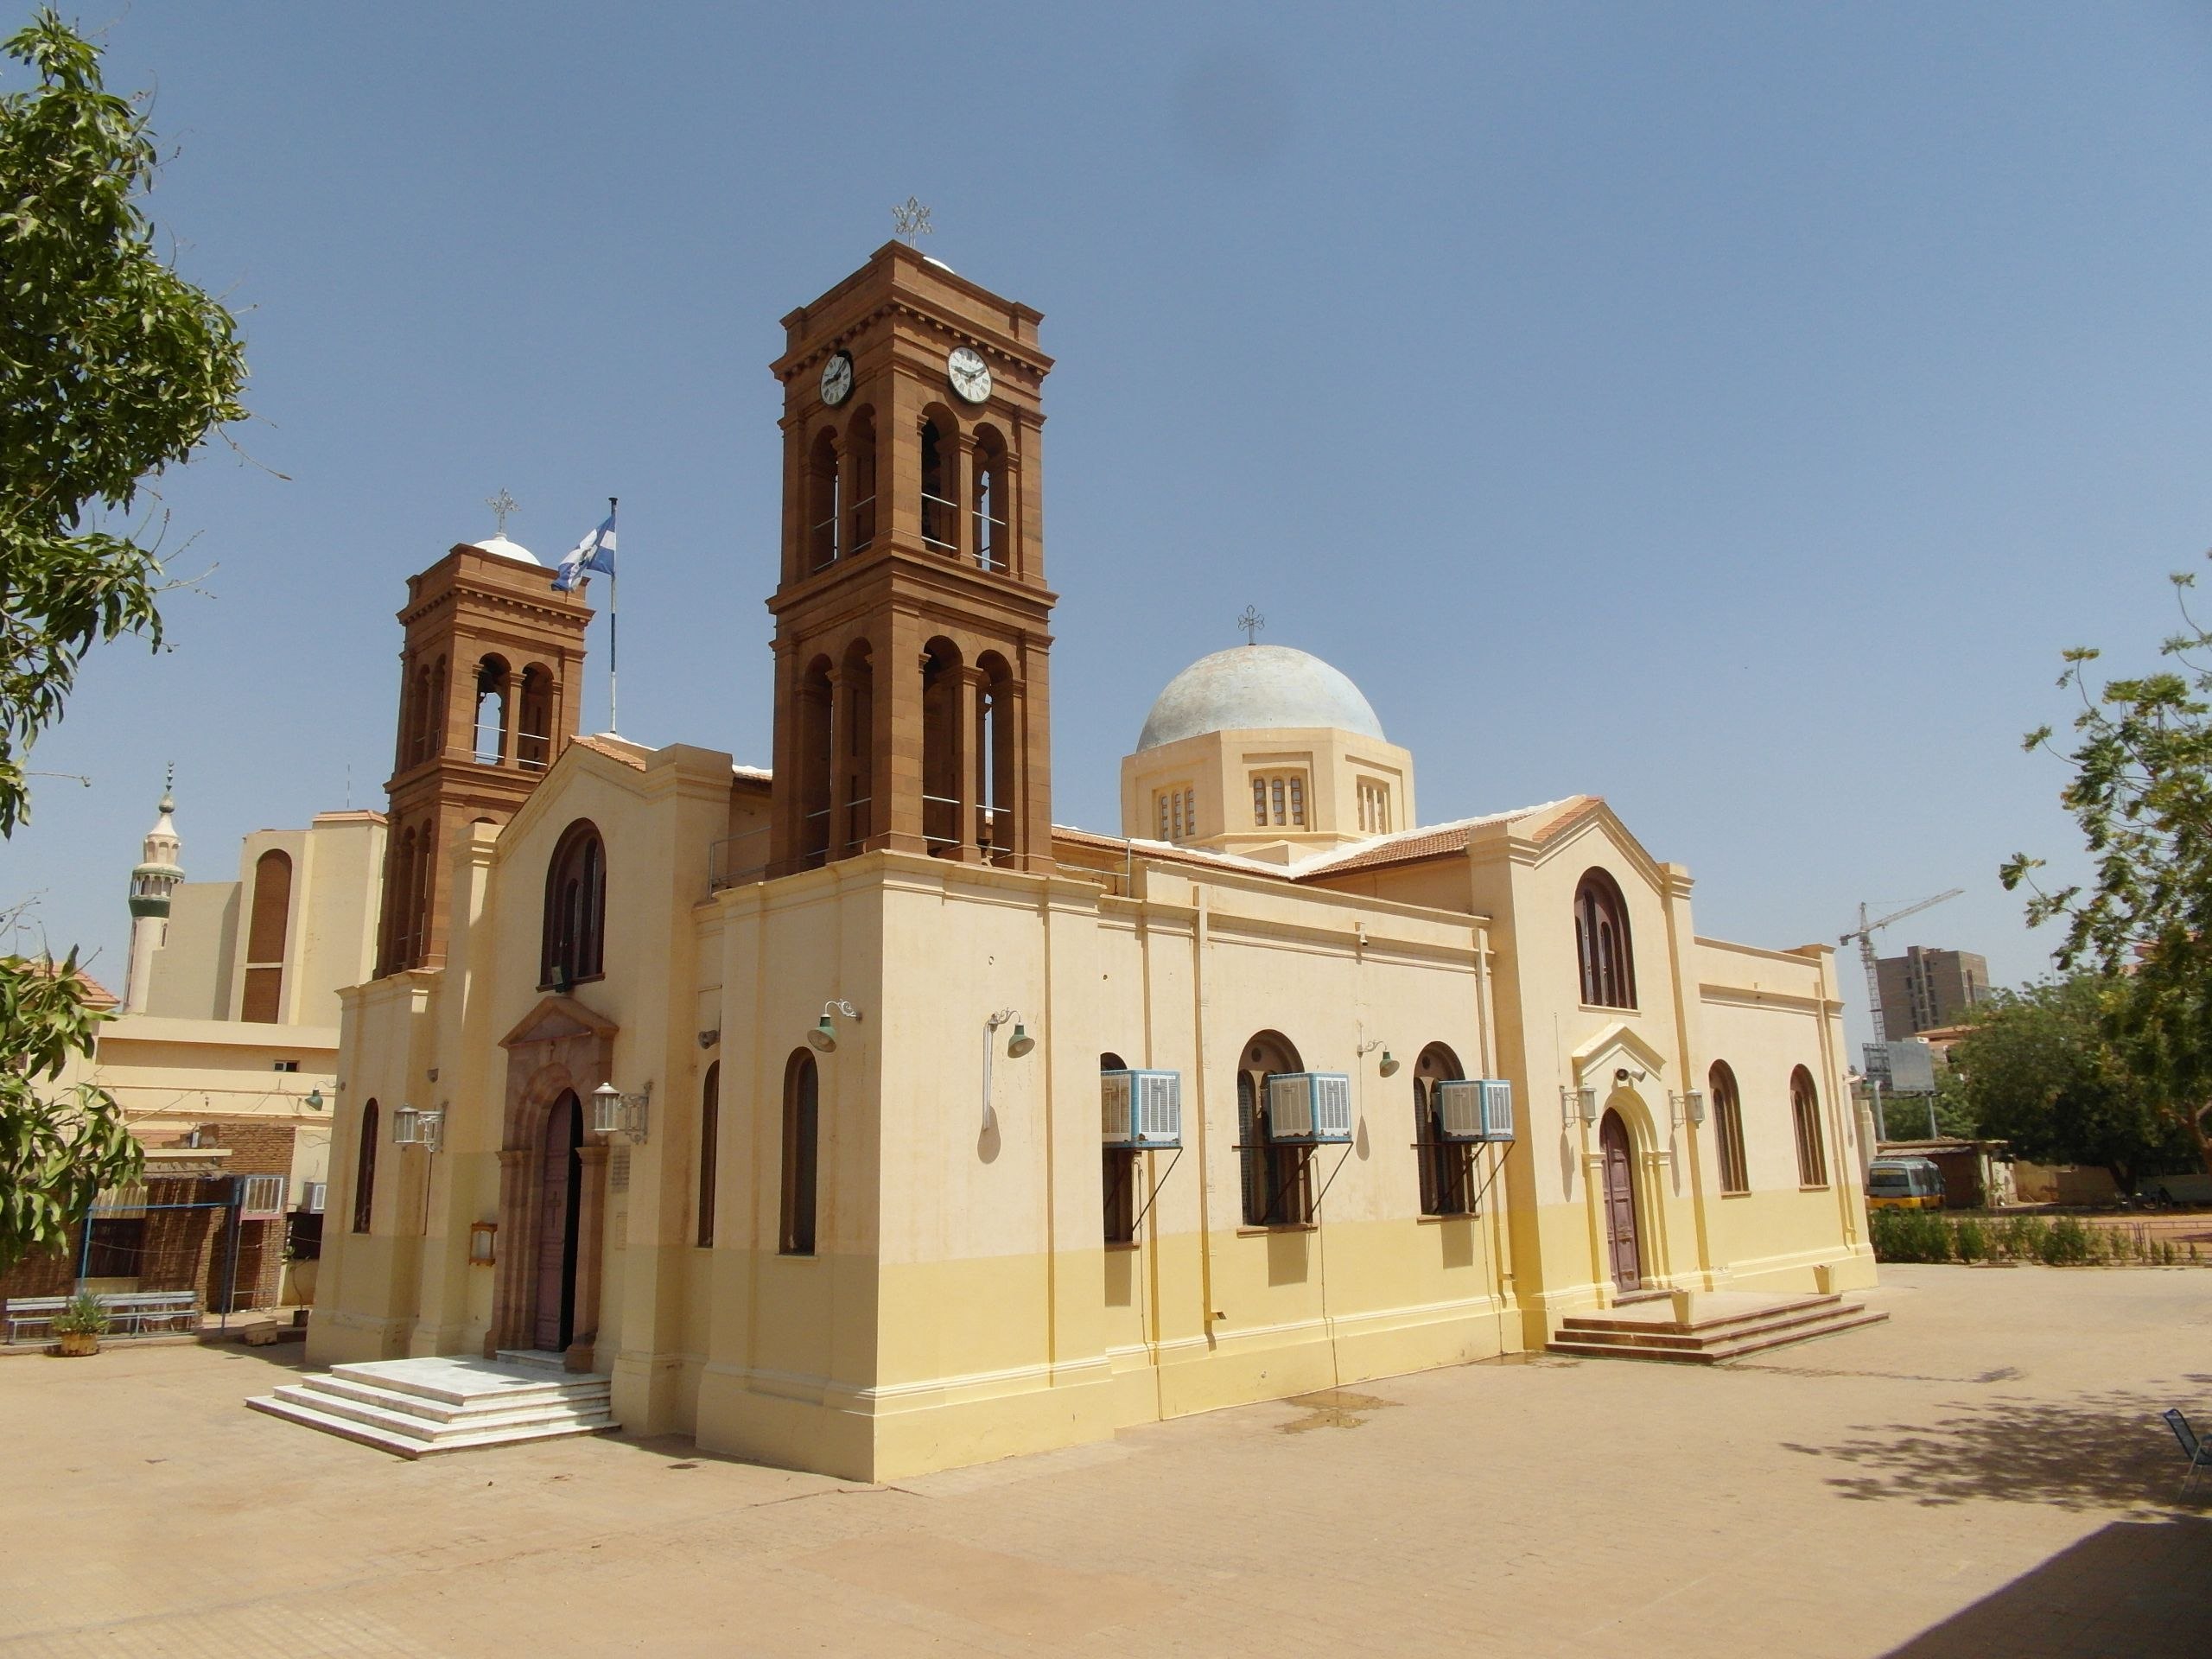
الوصف بالفصحى: مبنى الكنيسة اليونانية مبنيٌّ من الطوب، ويعلوه علمُ اليونان
الوصف بالعامية السودانية: مبنى الكنيسة اليونانية مبني من الطوب وفيهو علم اليونان
التصنيف: Public Spaces & Infrastructure